Ioveta

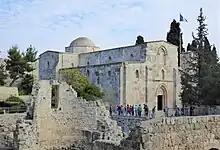
A stone church behind stone ruins of an older building

Ioveta's mother, Queen Morphia, died shortly after 1126 or 1127. It is probably at this point that Ioveta was entrusted to the care of the nuns at the Convent of Saint Anne in Jerusalem. The girl may have been sent to Saint Anne's as a child oblate. After reaching an appropriate age in 1134, she took vows and became a nun herself.